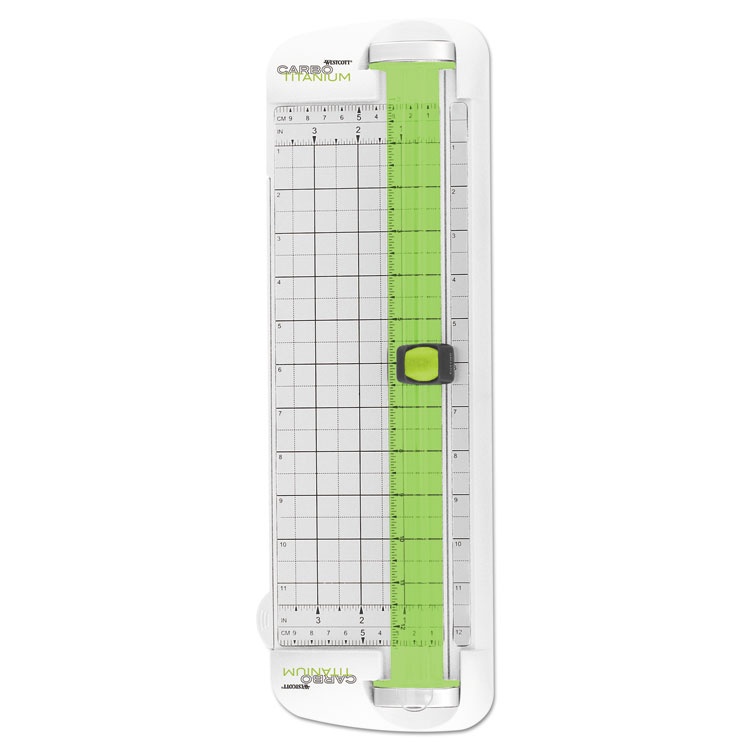
CarboTitanium Personal Trimmer, 10 Sheets, Plastic, 6.88 x 12
Brand: Westcott
Features tough, durable titanium bonded blades. Spring-loaded blade system helps create cleaner, straighter cuts. Cuts up to ten sheets of 20-lb paper. Swing-out ruler allows for easier placement of paper. Trimmer Board Type: Personal Paper Trimmer; Sheet Capacity: 10; Cut Length: 12"; Blade Material: Carbonitride Titanium.
Category: Office Supplies > Paper Handling